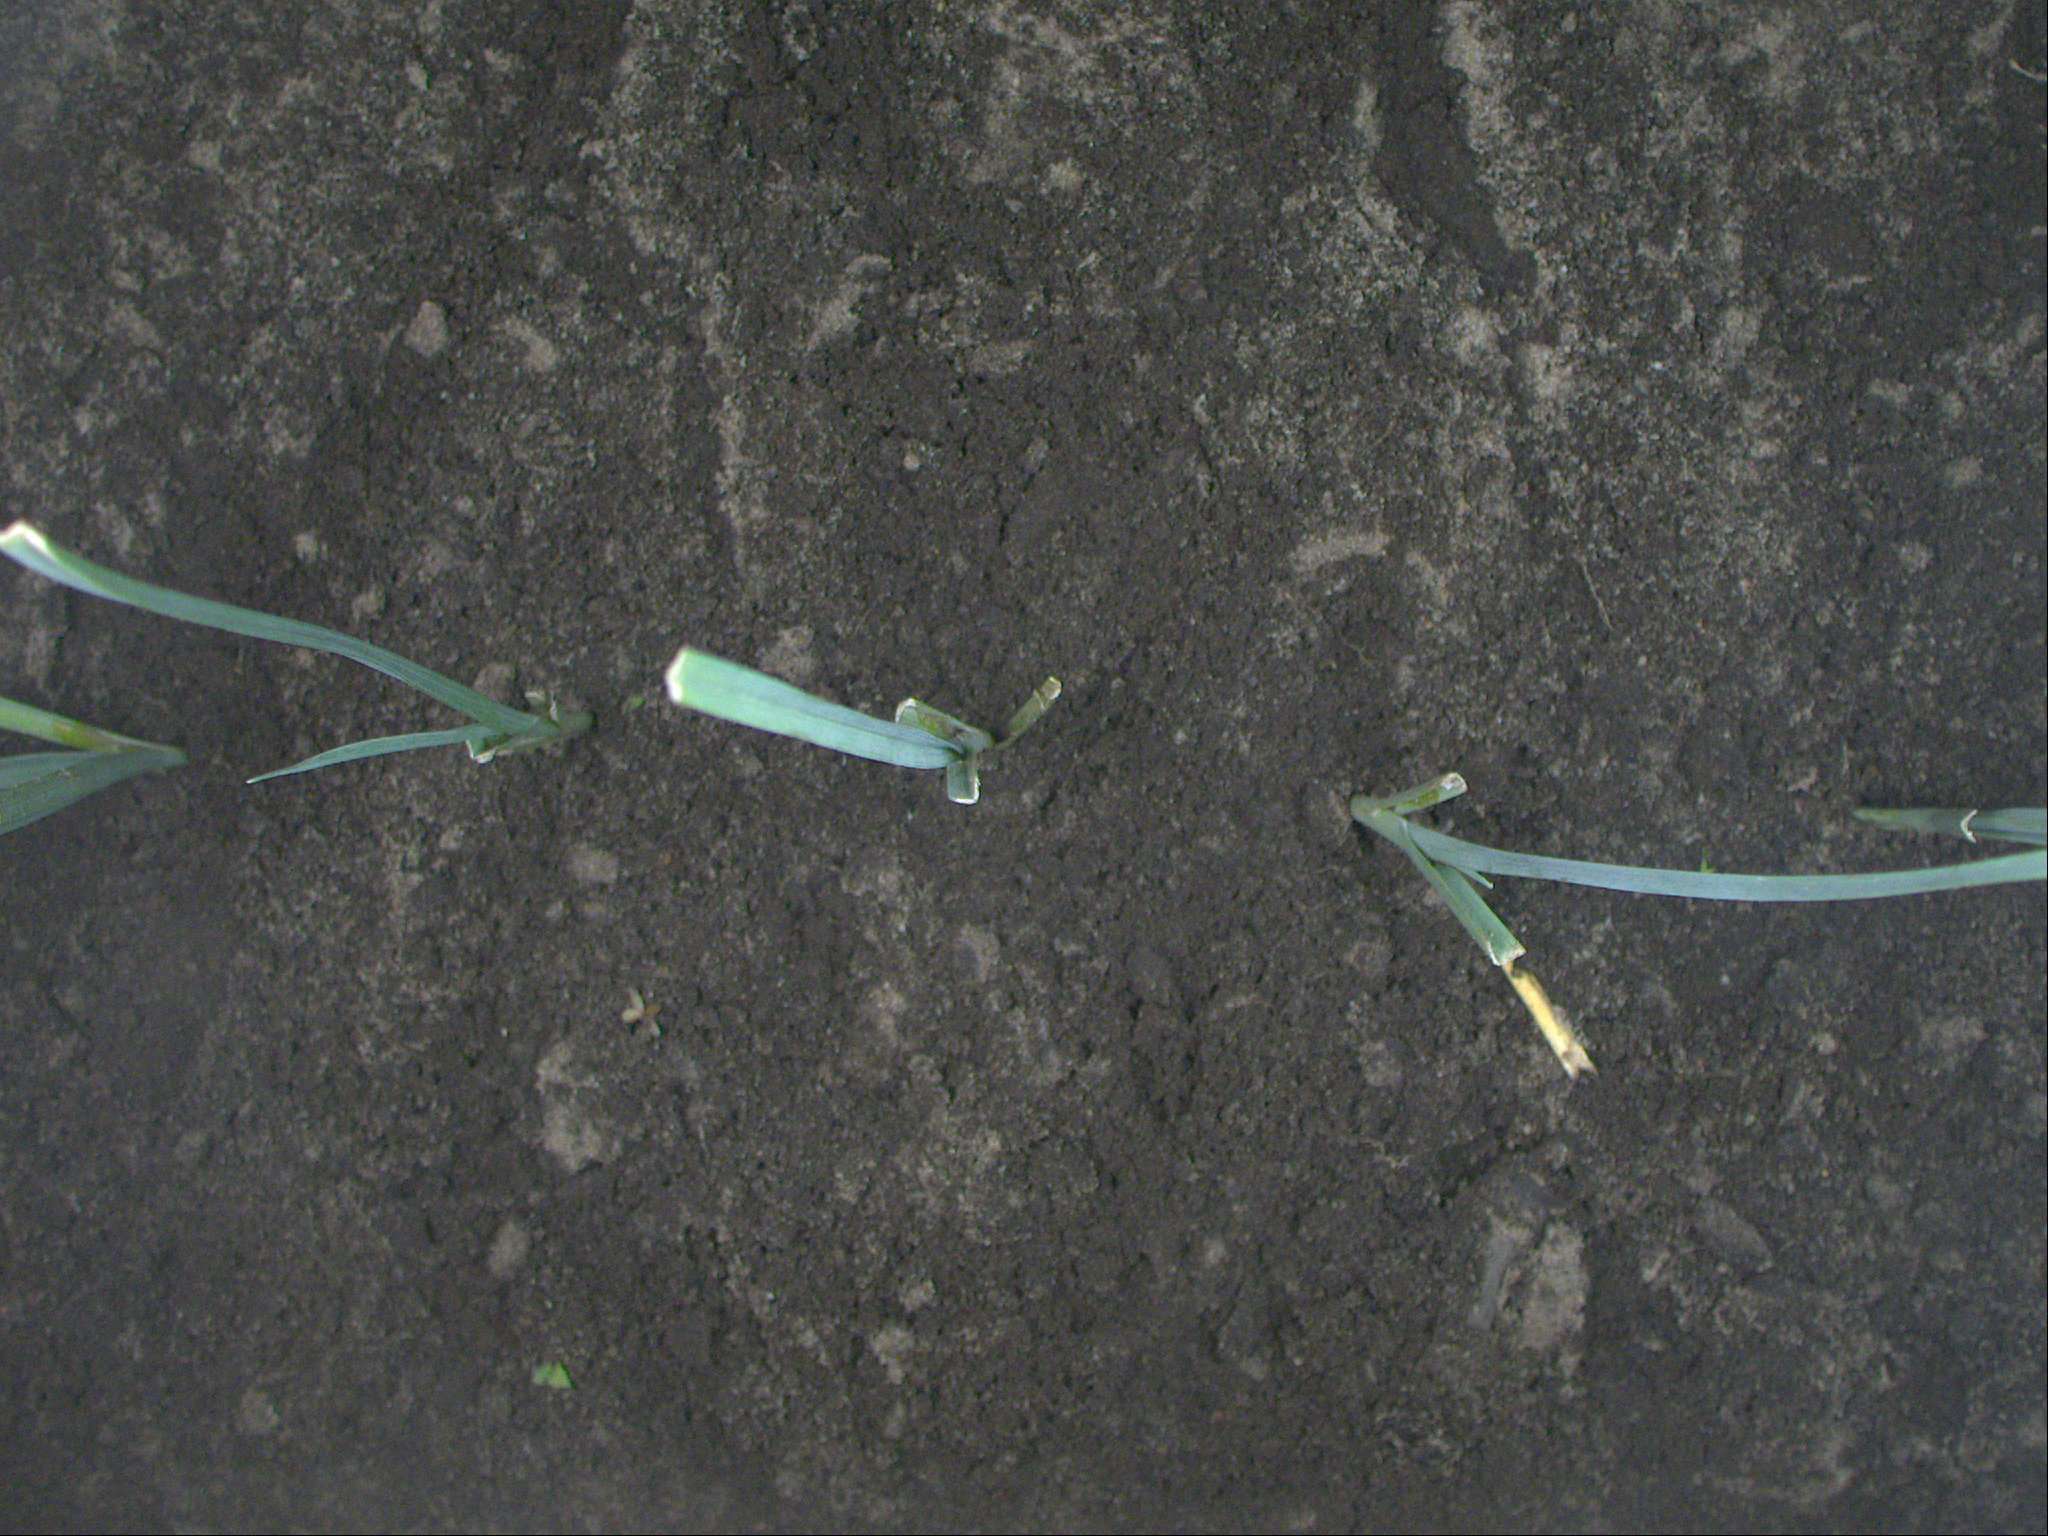
Crop: leek
Objects: leek, leek, leek, leek, leek, stem_leek, stem_leek, stem_leek, stem_leek, stem_leek